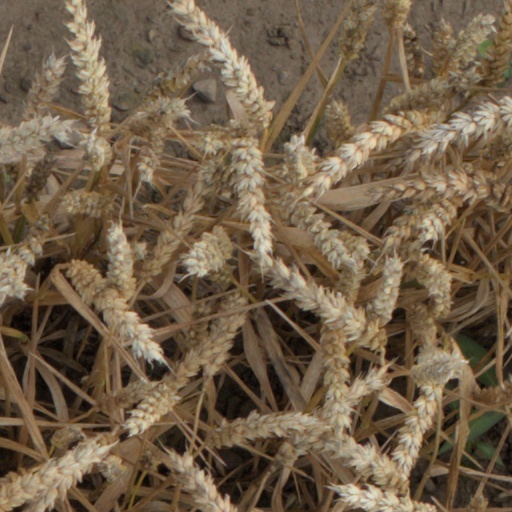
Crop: wheat